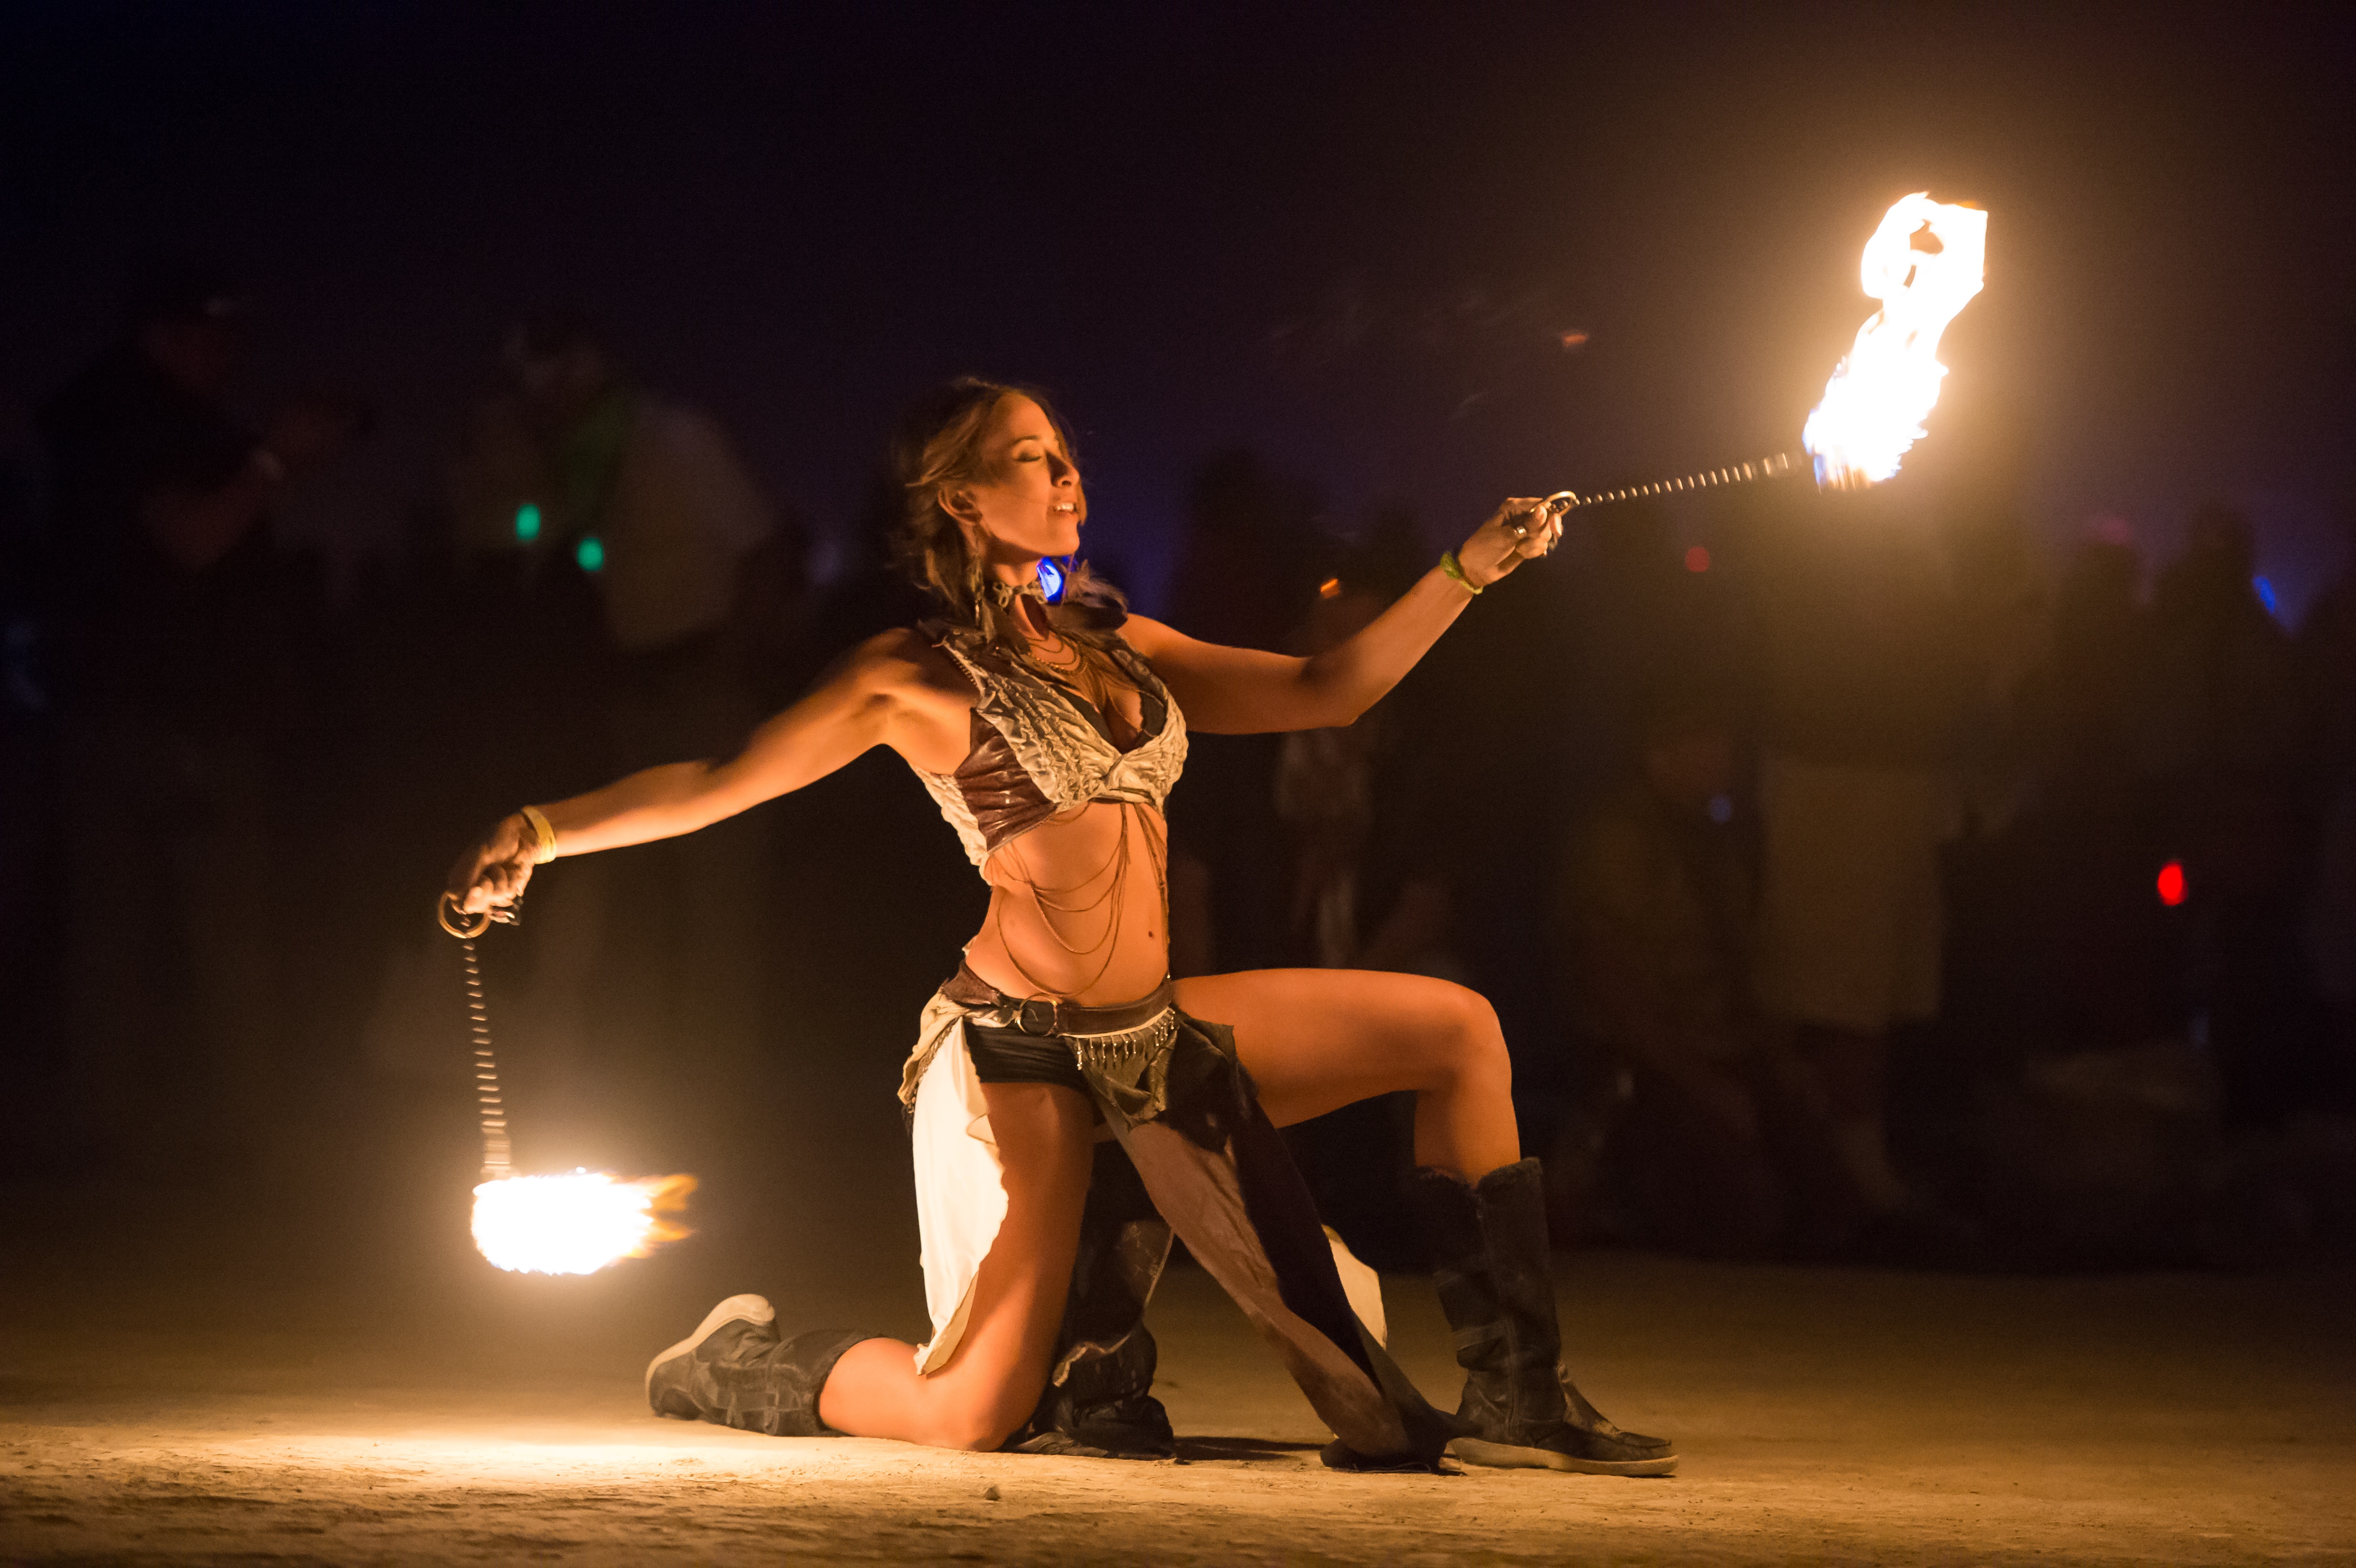
woman, night, dance, artistic, fire, torch, dancer, performance art, stage, sports, performance, hot, event, artists, entertainment, performing arts, choreography, musical theatre, modern dance, concert dance, fire dancer